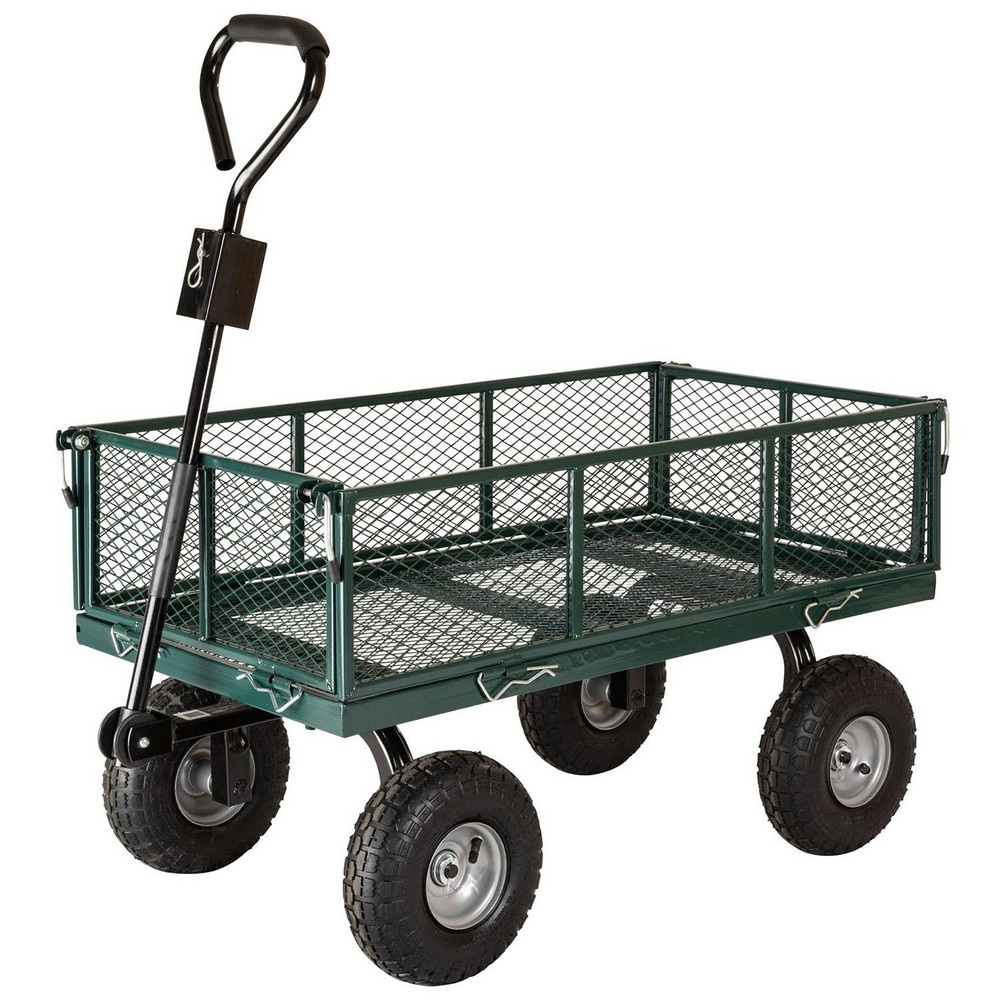
Brand: Garden Star / Part #: 70107-MAR
Item #: 66052135 Brand: Garden Star Model #: 70107-MAR Product Specifications Cart Type Garden Cart Brake Type No Brake Width (Inch) 20 Assembly Assembly Required Wheel Diameter 10 in Material Steel Length (Inch) 43-5/16 Overall Length 43.70 Wheel Material Rubber Height (Inch) 41-7/16 Overall Width 20 Overall Height 41.73228 in Frame Material Steel Load Capacity (Lb. - 3 Decimals) 700.000 Handle Material Steel Application Multi-Terrain; Utility Garden Number Of Side Panels 4 Color Black; Green Additional Information Four (4) Removeable Stell Mesh Sidewalls for Multi-Functional Use. The 700lb. Weight Capacity, 10" Air Filled Tires and Pivoting Frame Make this Perfect for Use on Most Terrains. The Handle Converts to a Towable Hitch to Haul Larger Loads. Easy Assembly. Height (Decimal Inch) 41.437500 Depth (Decimal Inch) 20.0787 Depth (Inch) 20 Length (Decimal Inch - 4 Decimals) 43.3125 Width (Decimal Inch - 4 Decimals) 20.0787
Brand: Garden Star
Category: Home & Garden > Lawn & Garden > Gardening > Gardening Accessories > Gardening Scooters, Seats & Kneelers > Gardening Scooters